Itako

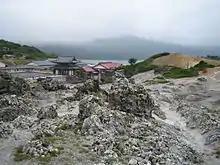
Osorezan and Lake Usori. Aomori prefecture, Japan.

"Itako" are said to have the ability to communicate with both kami and the dead. An "itako"'s role varies depending on the spirit she is connected to. Ceremonies vary by prefecture, but typically "itako" are called upon to communicate with kami spirits to garner favor or advisement on harvests, or to communicate with the spirits of the dead, particularly the recently deceased. The rituals typically take place on Mount Osore, which is locally associated with this "traditional" ritual, though evidence suggests "itako" withdrew to the mountain to escape pressure from the Meiji state. The ceremony had traditionally taken place in the ancestral home of the dead.